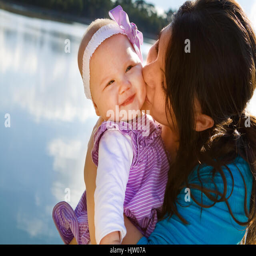
cute smiling baby receiving a kiss from her mom by a lake